Buenos Aires Great Southern Railway

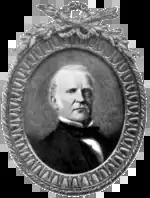
Edward Lumb, founder and first president of the company

In August 1861, Edward Lumb, a British entrepreneur, requested the concession of a railway line that would run from Constitución to the city of Chascomús, 120 km from Buenos Aires. Lumb offered $ 1,000,000 as guarantee to the Government of Buenos Aires. Lumb's initiative was debated in the Chamber of Deputies, where it was concluded that the railroad was necessary for the development of the Argentinian nation. Juan B. Alberdi stated "The railroad will join the Argentine Republic better than all the congresses... without the 'iron road' that connects their extremes, the country will be always divisible and divided against all the Legislative decrees".